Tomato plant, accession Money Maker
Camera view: vertical (180 deg); turntable rotation: 300 degrees
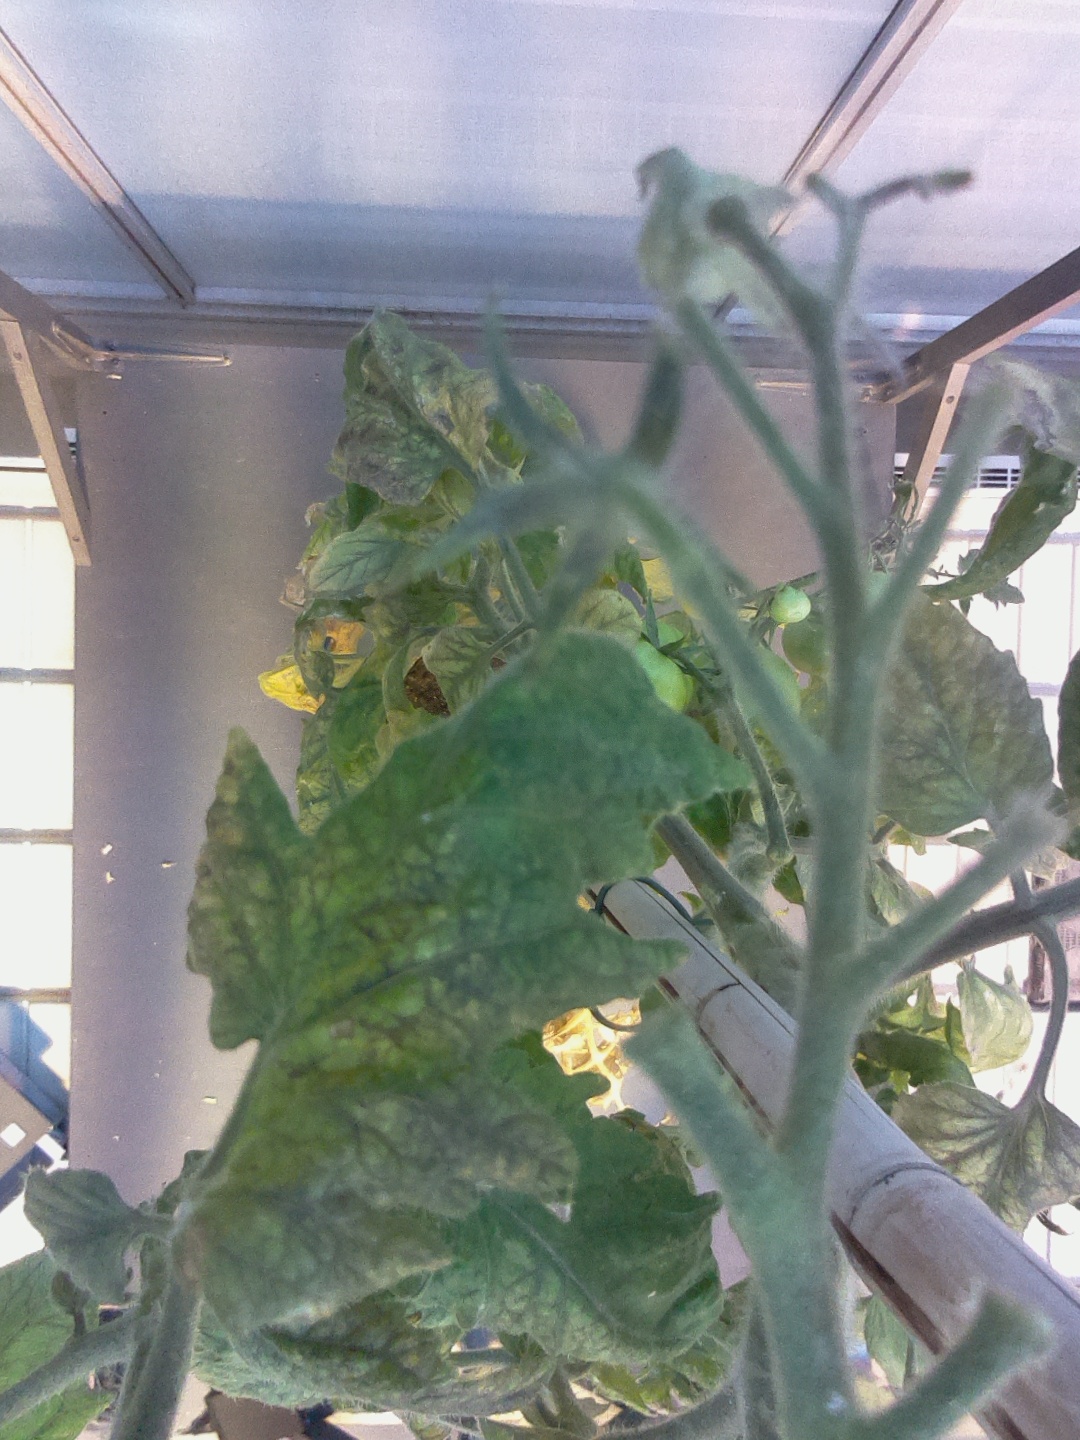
BBCH growth stage 78: 80% -90% of final fruit size